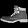
Label: Ankle boot